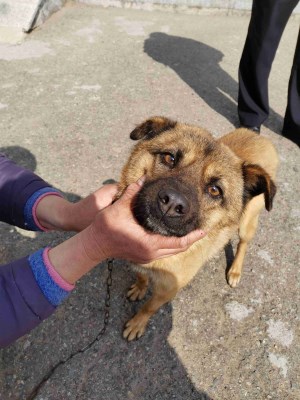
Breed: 3336-n000121-chinese_rural_dog